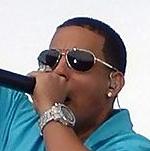
Age: 28